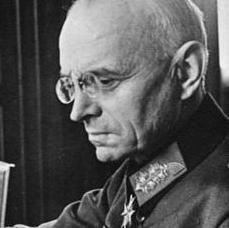
Age: 61